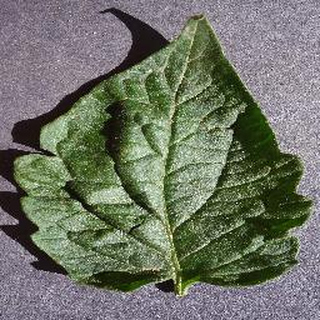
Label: healthy_tomato